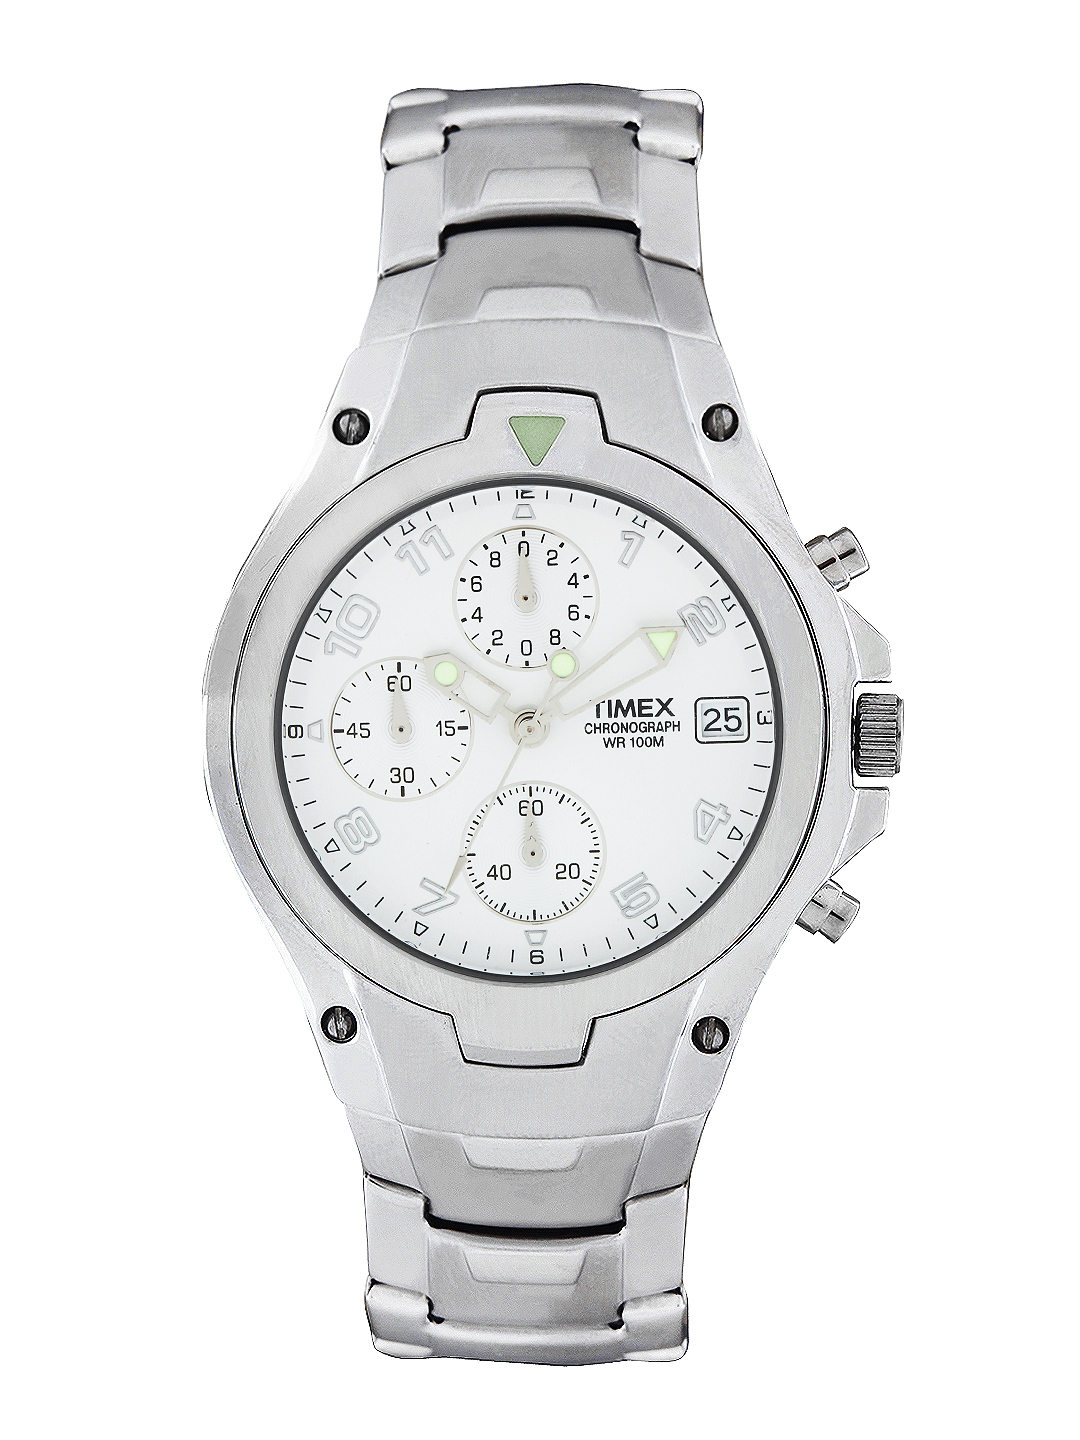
Timex Men White Dial Watch
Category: Accessories / Watches / Watches
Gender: Men
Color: White
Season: Winter 2016
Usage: Casual